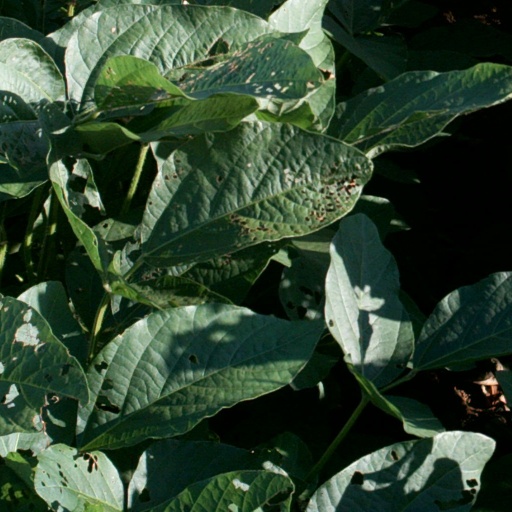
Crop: soybean